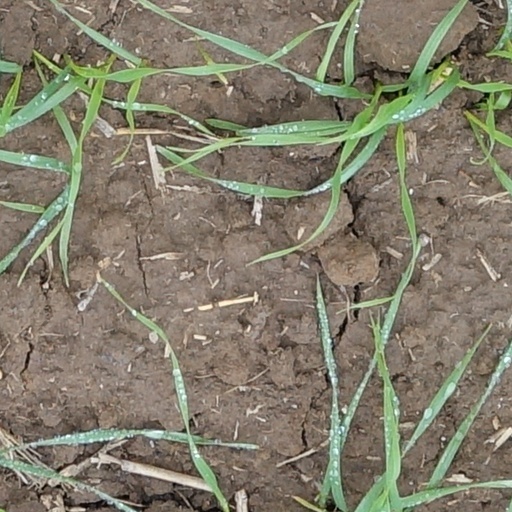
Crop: wheat